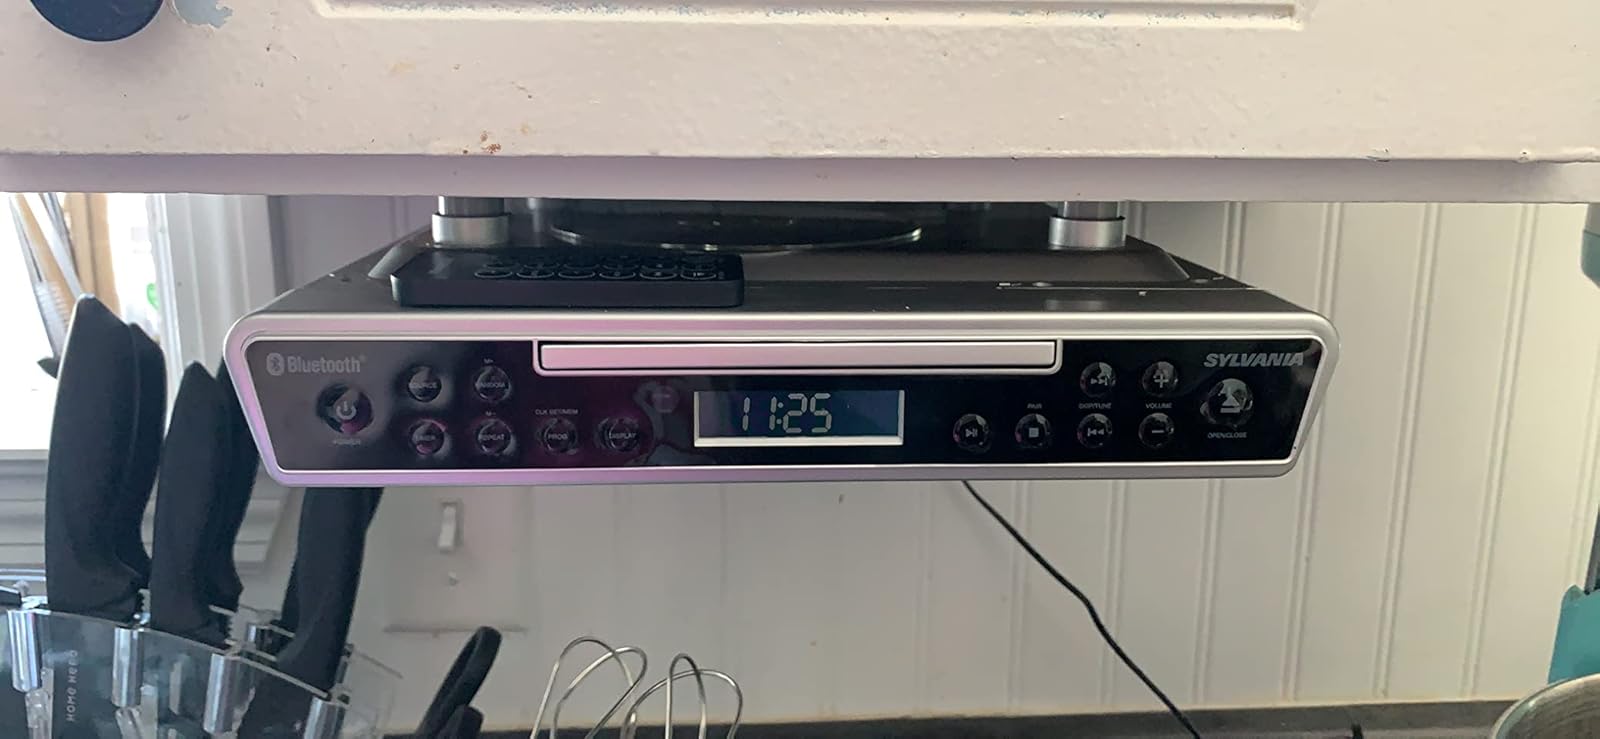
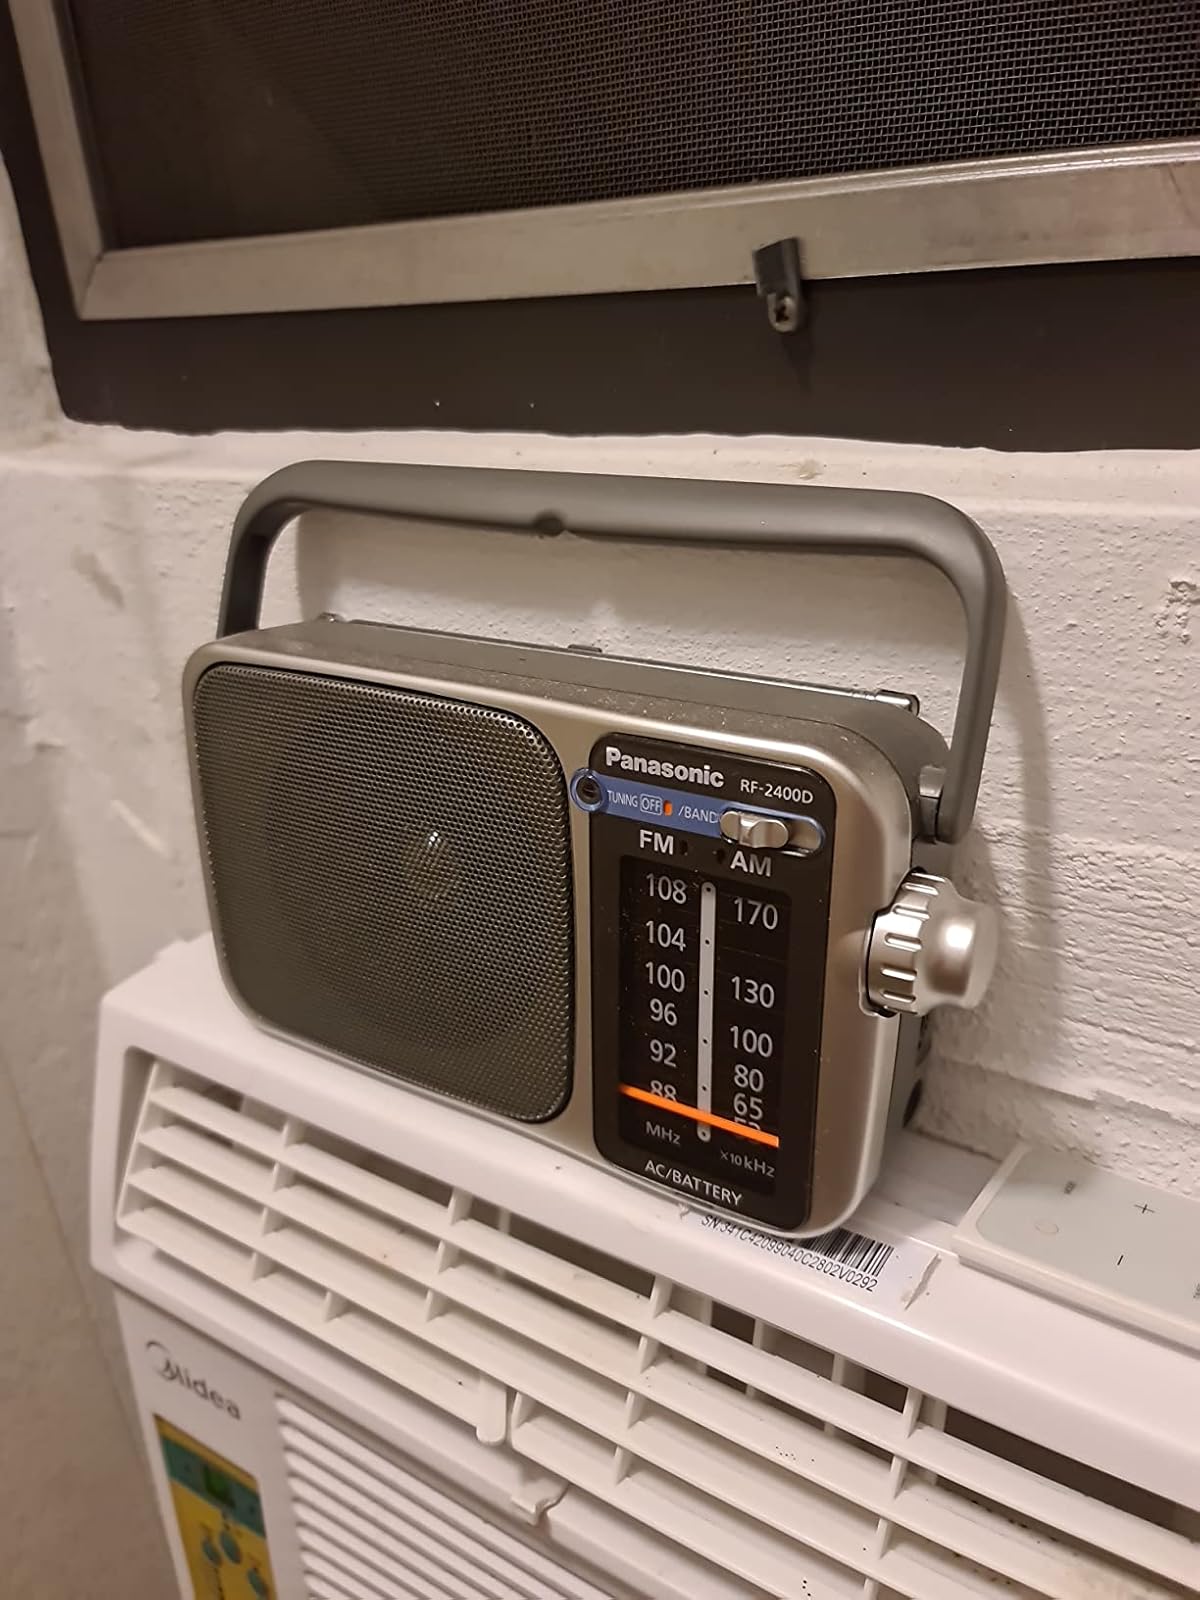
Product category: radio
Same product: no